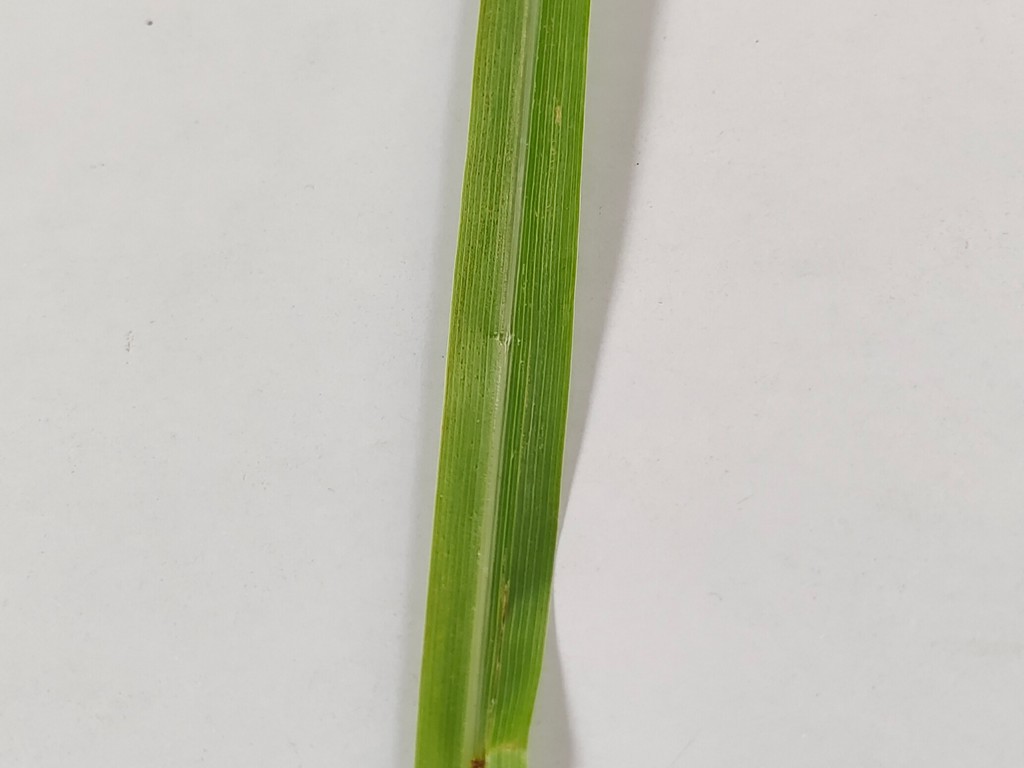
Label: Unhealthy